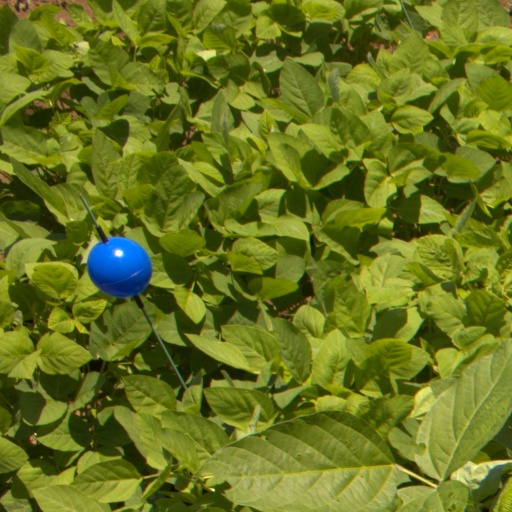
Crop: soybean